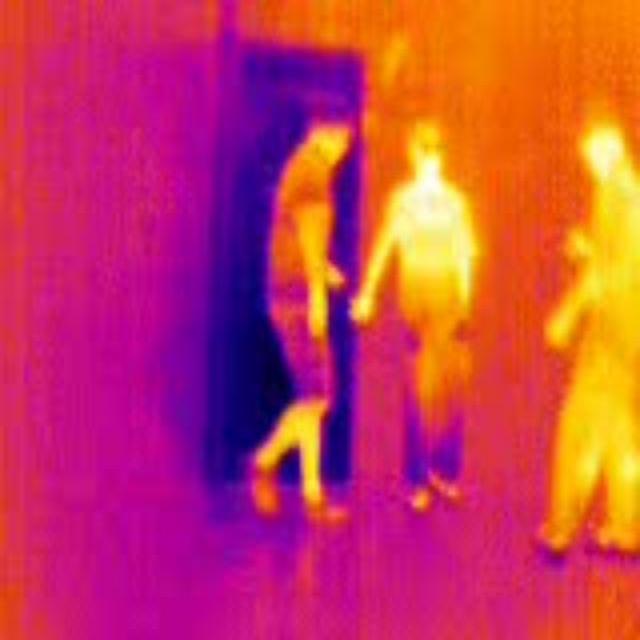
Detected objects:
label: person
label: person
label: person